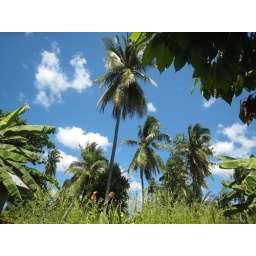
just another clear sky in dalaguite yeah.jpg